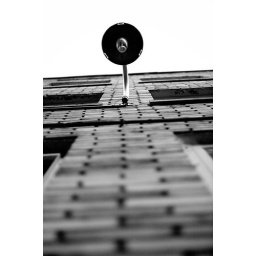
Street lamp on a building in Midtown, Atlanta.